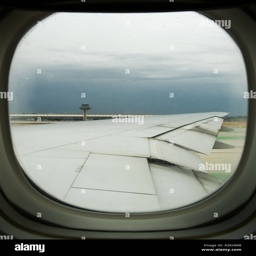
view out of passenger s round window of an airplane 's wing on the runway